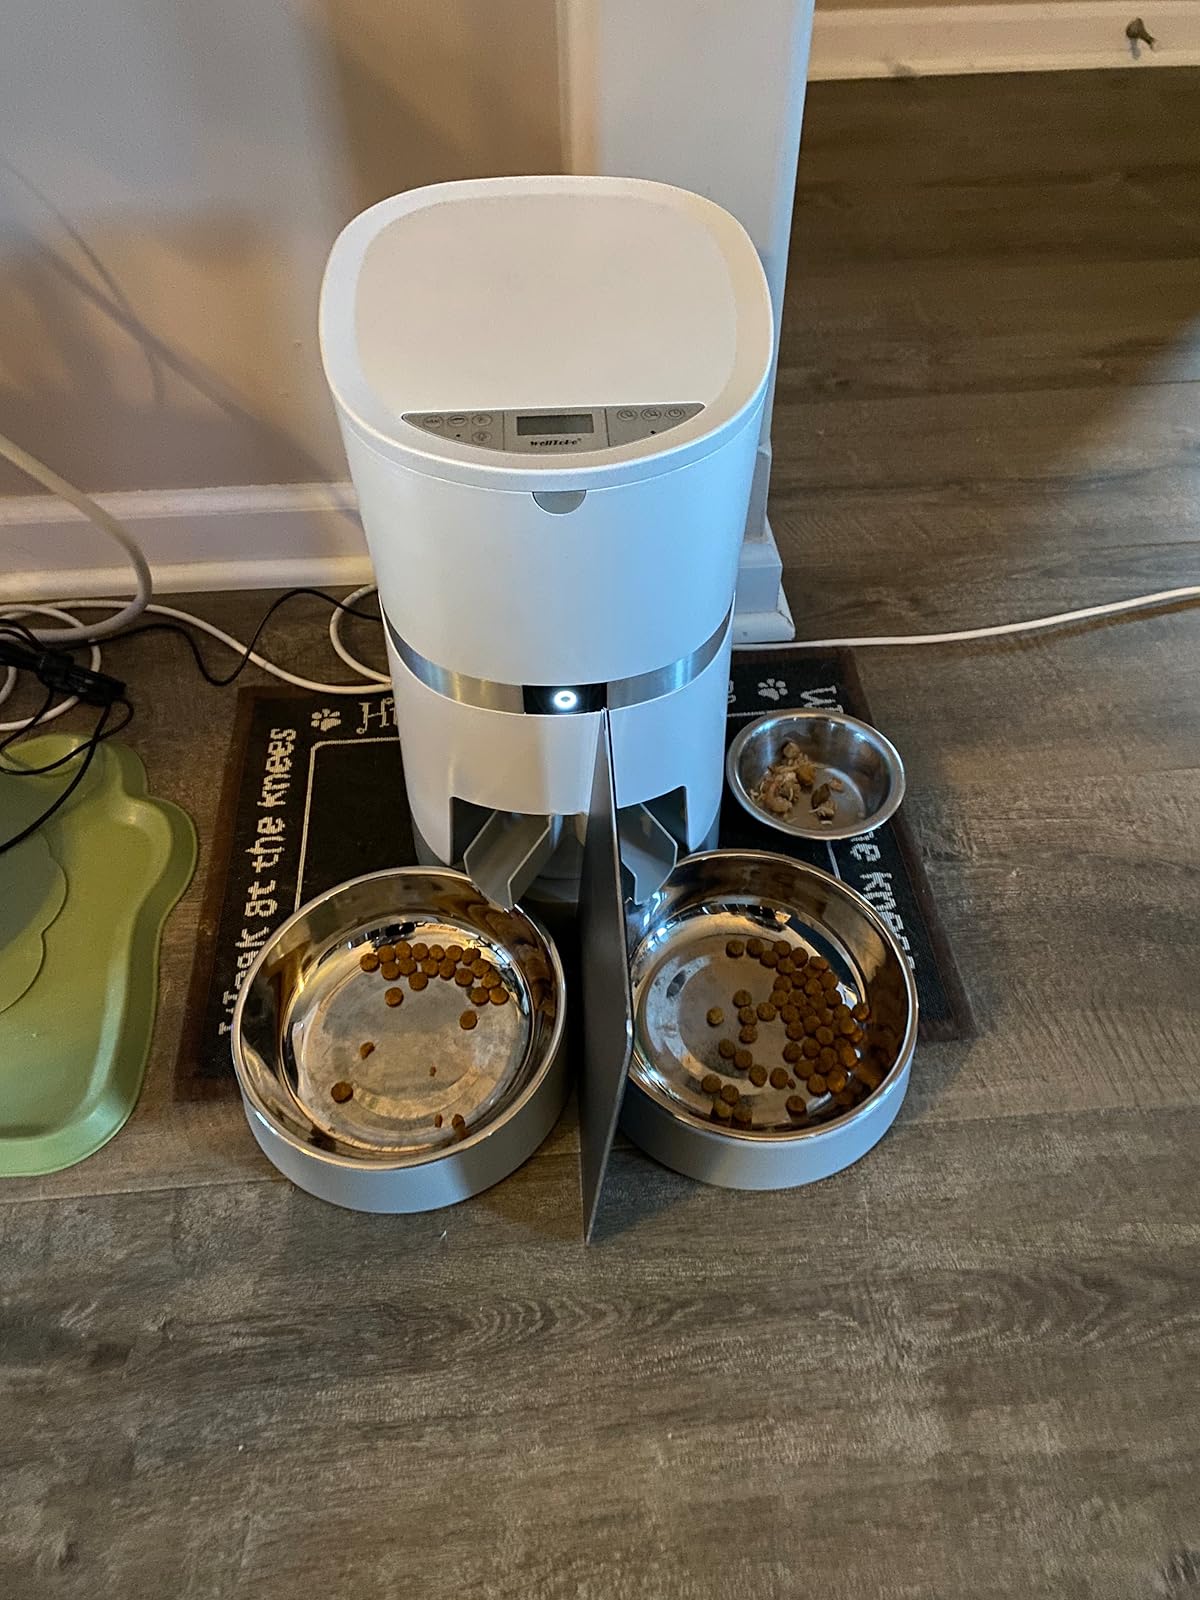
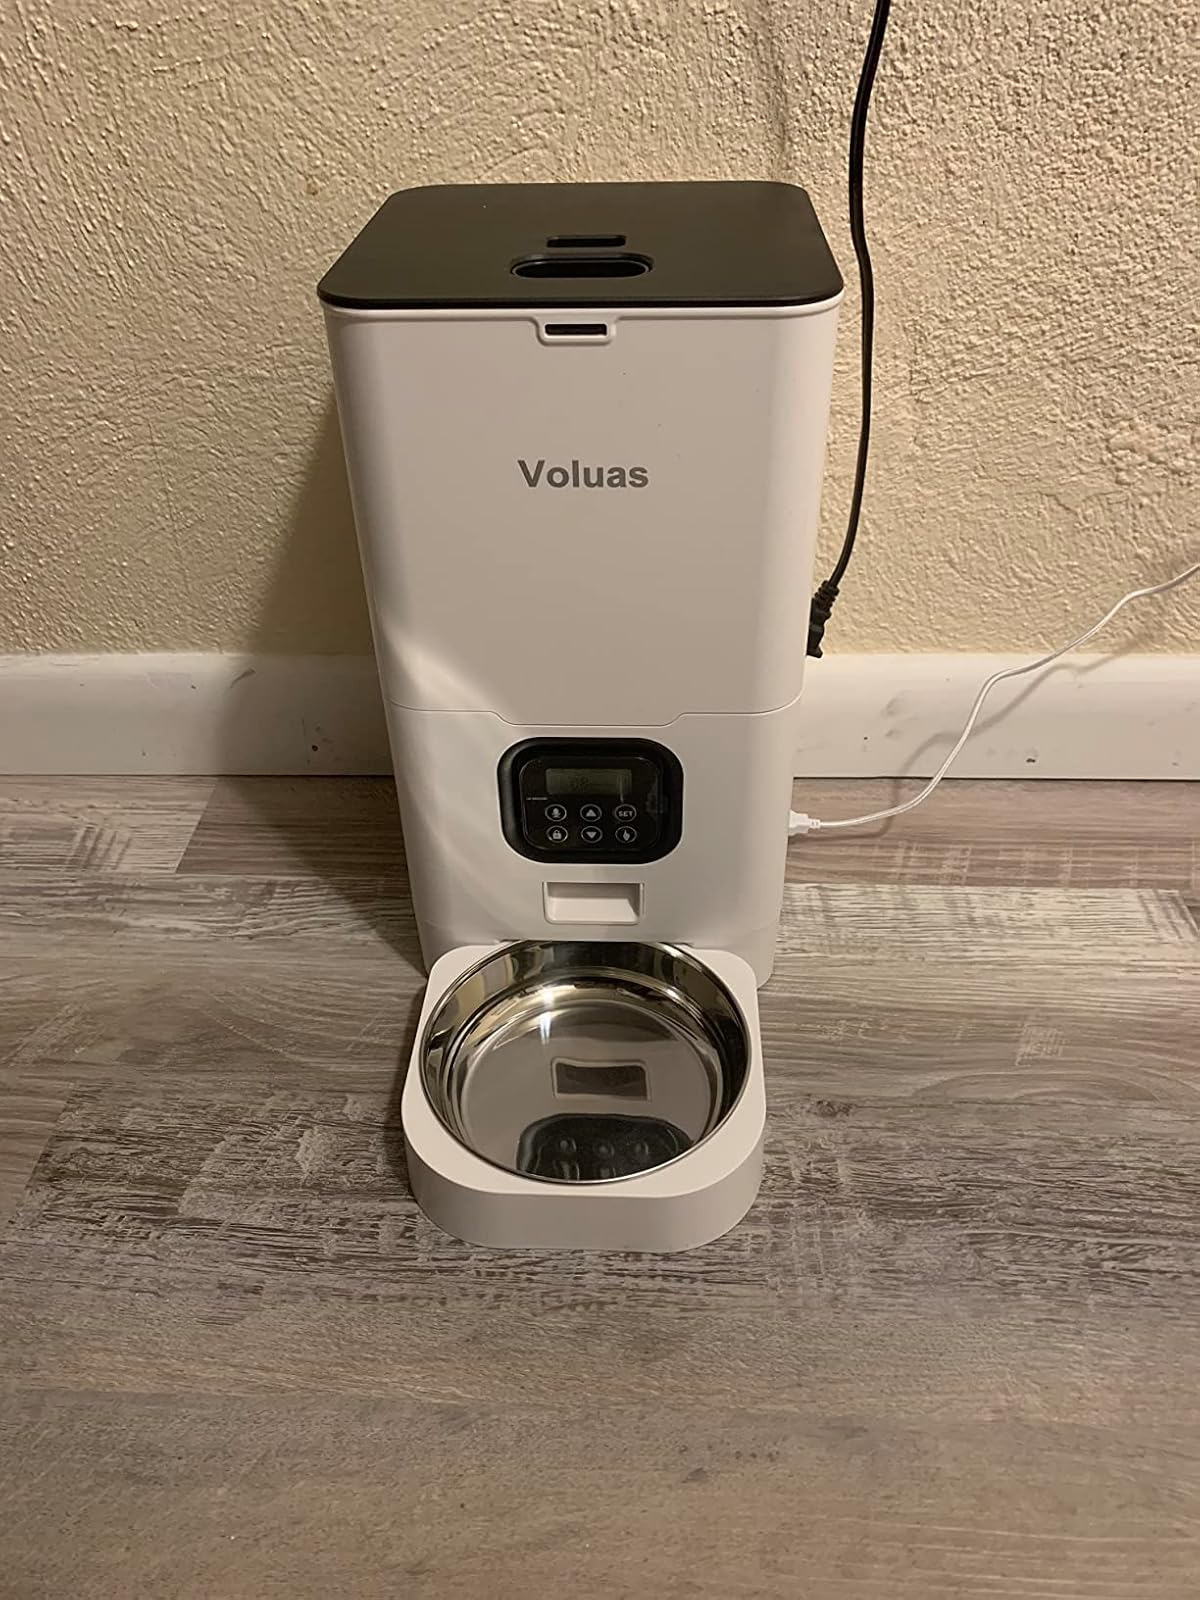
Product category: items_feeder
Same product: no